Beniamino Andreatta

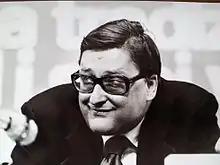
Andreatta during the 1980s

Andreatta was throughout his career a promoter of a mixed economic system and between the pupils of his main school of thought the most important was Romano Prodi, which he sponsored as a guide for the center-left coalition after the fall of the first Berlusconi government in 1995.